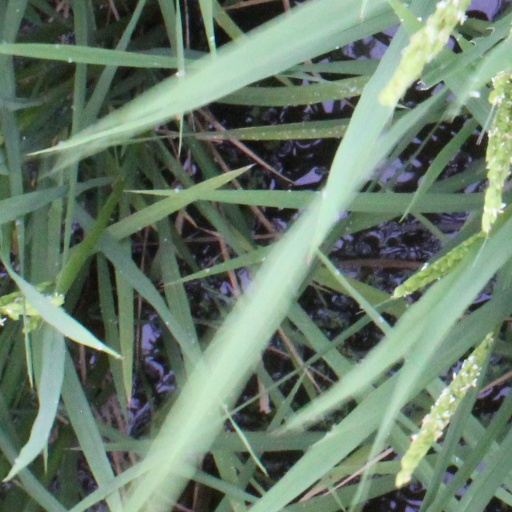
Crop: rice